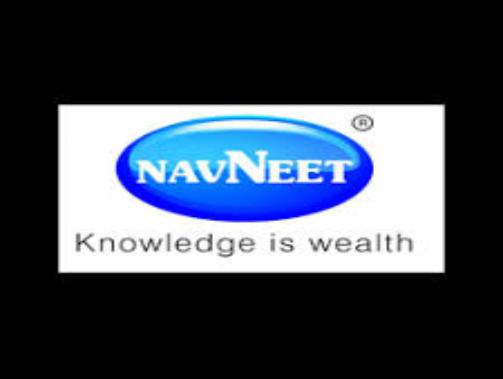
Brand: navneet
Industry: Necessities